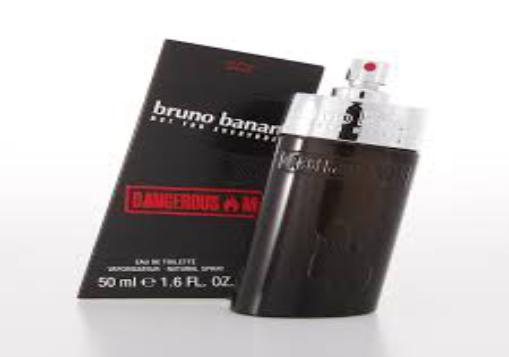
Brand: Bruno Banani
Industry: Necessities